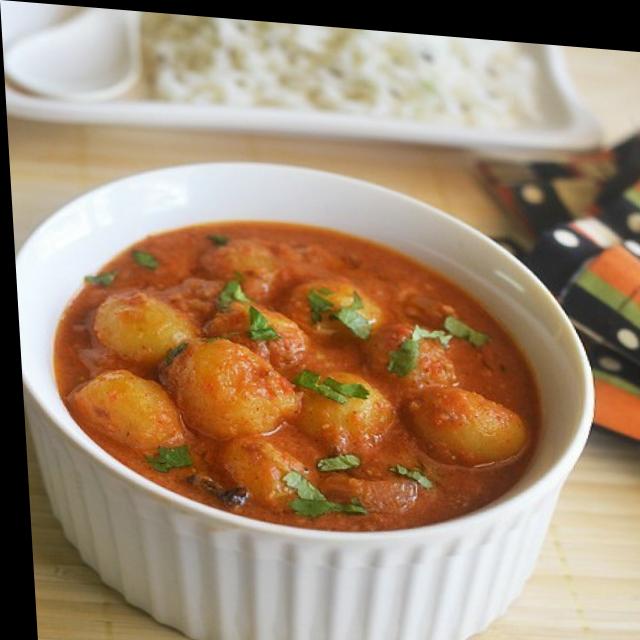
Dish: dum_aloo